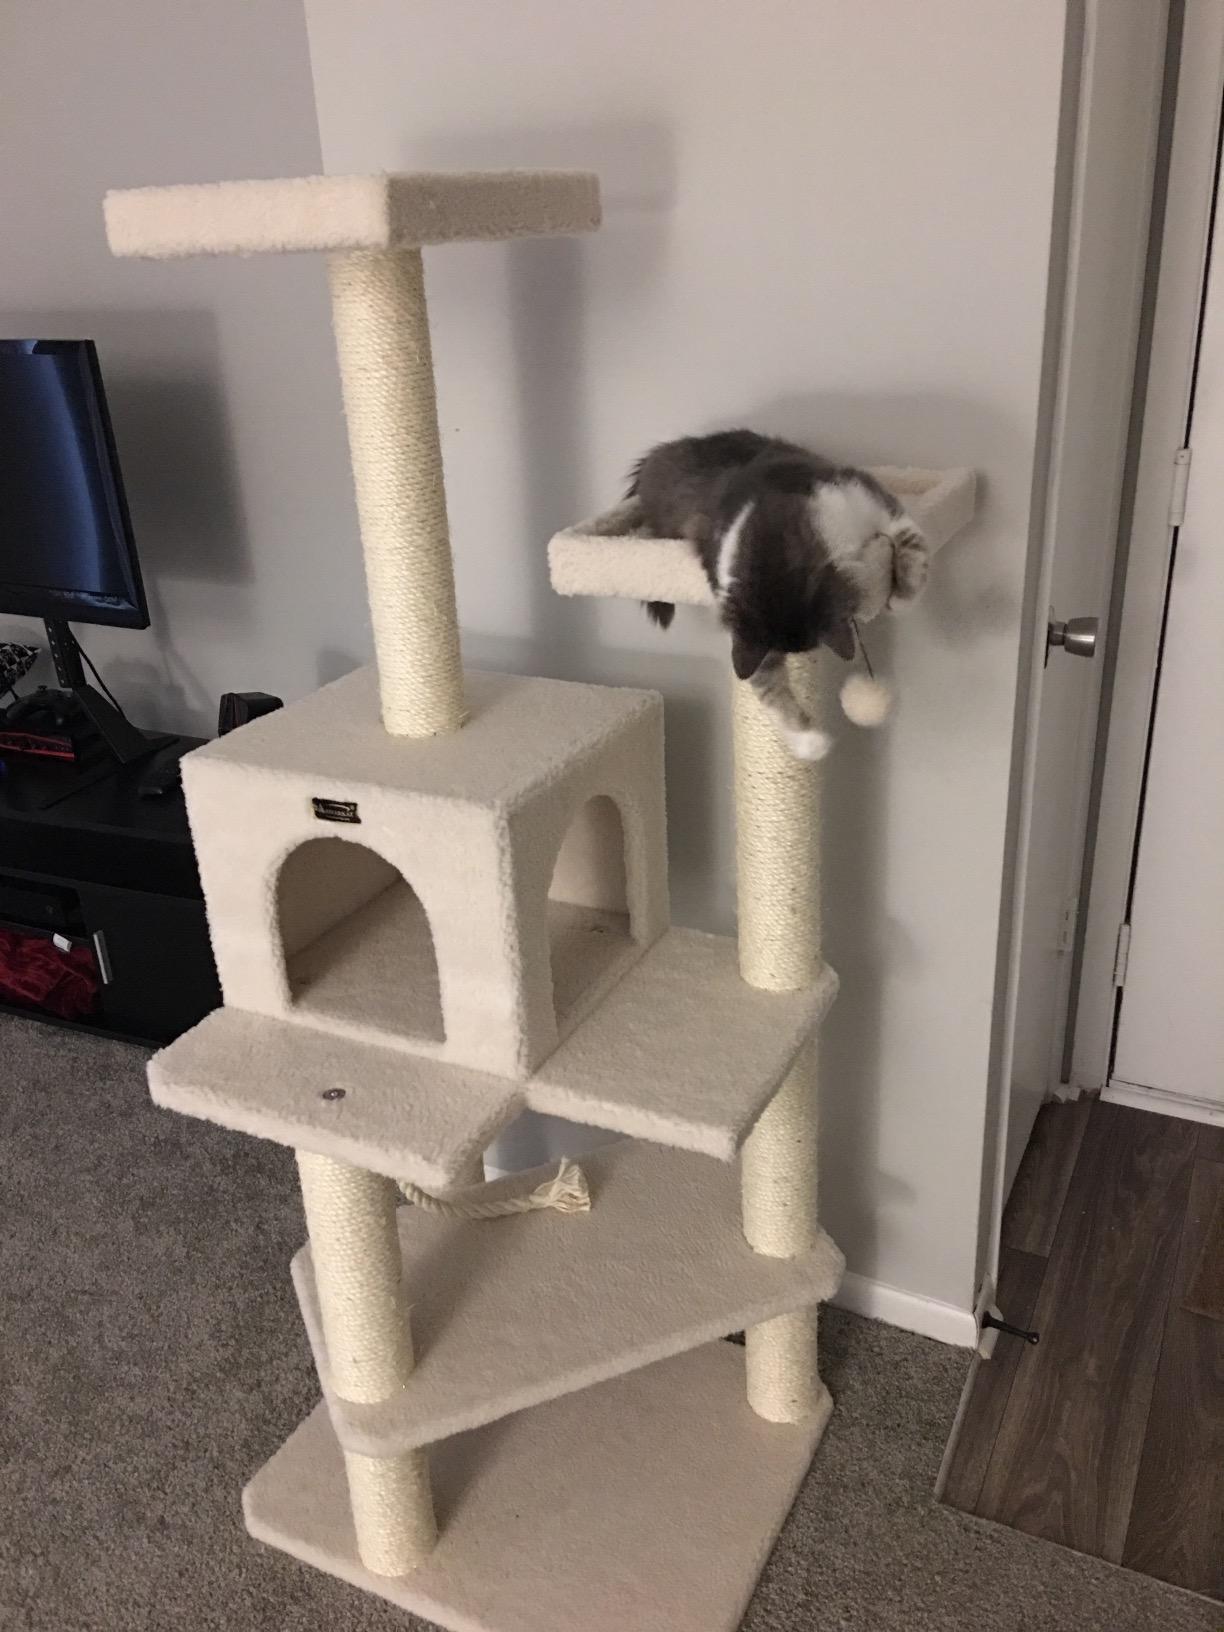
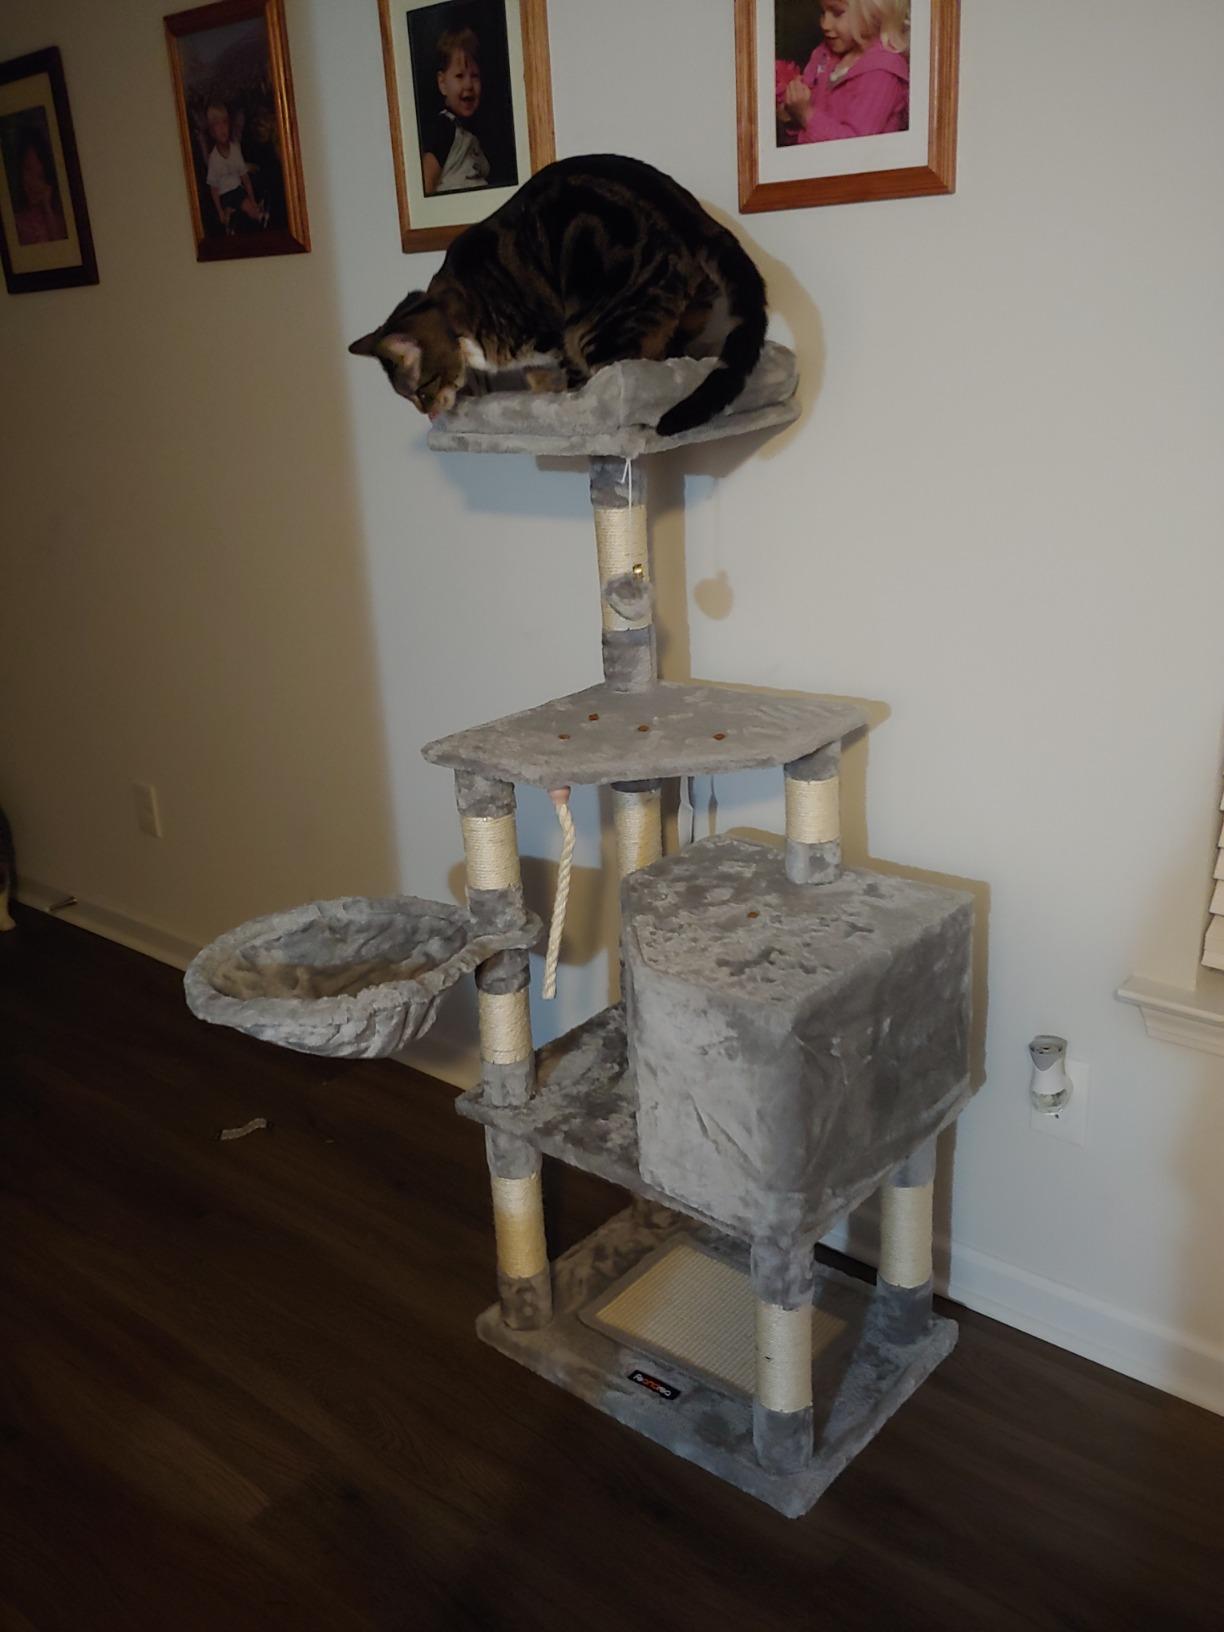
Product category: items_cat tree
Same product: no